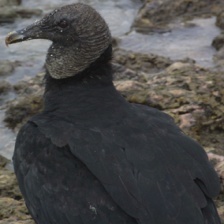
Species: BLACK VULTURE
Scientific name: CORAGYPS ATRATUS
ImageNet parent category: vulture